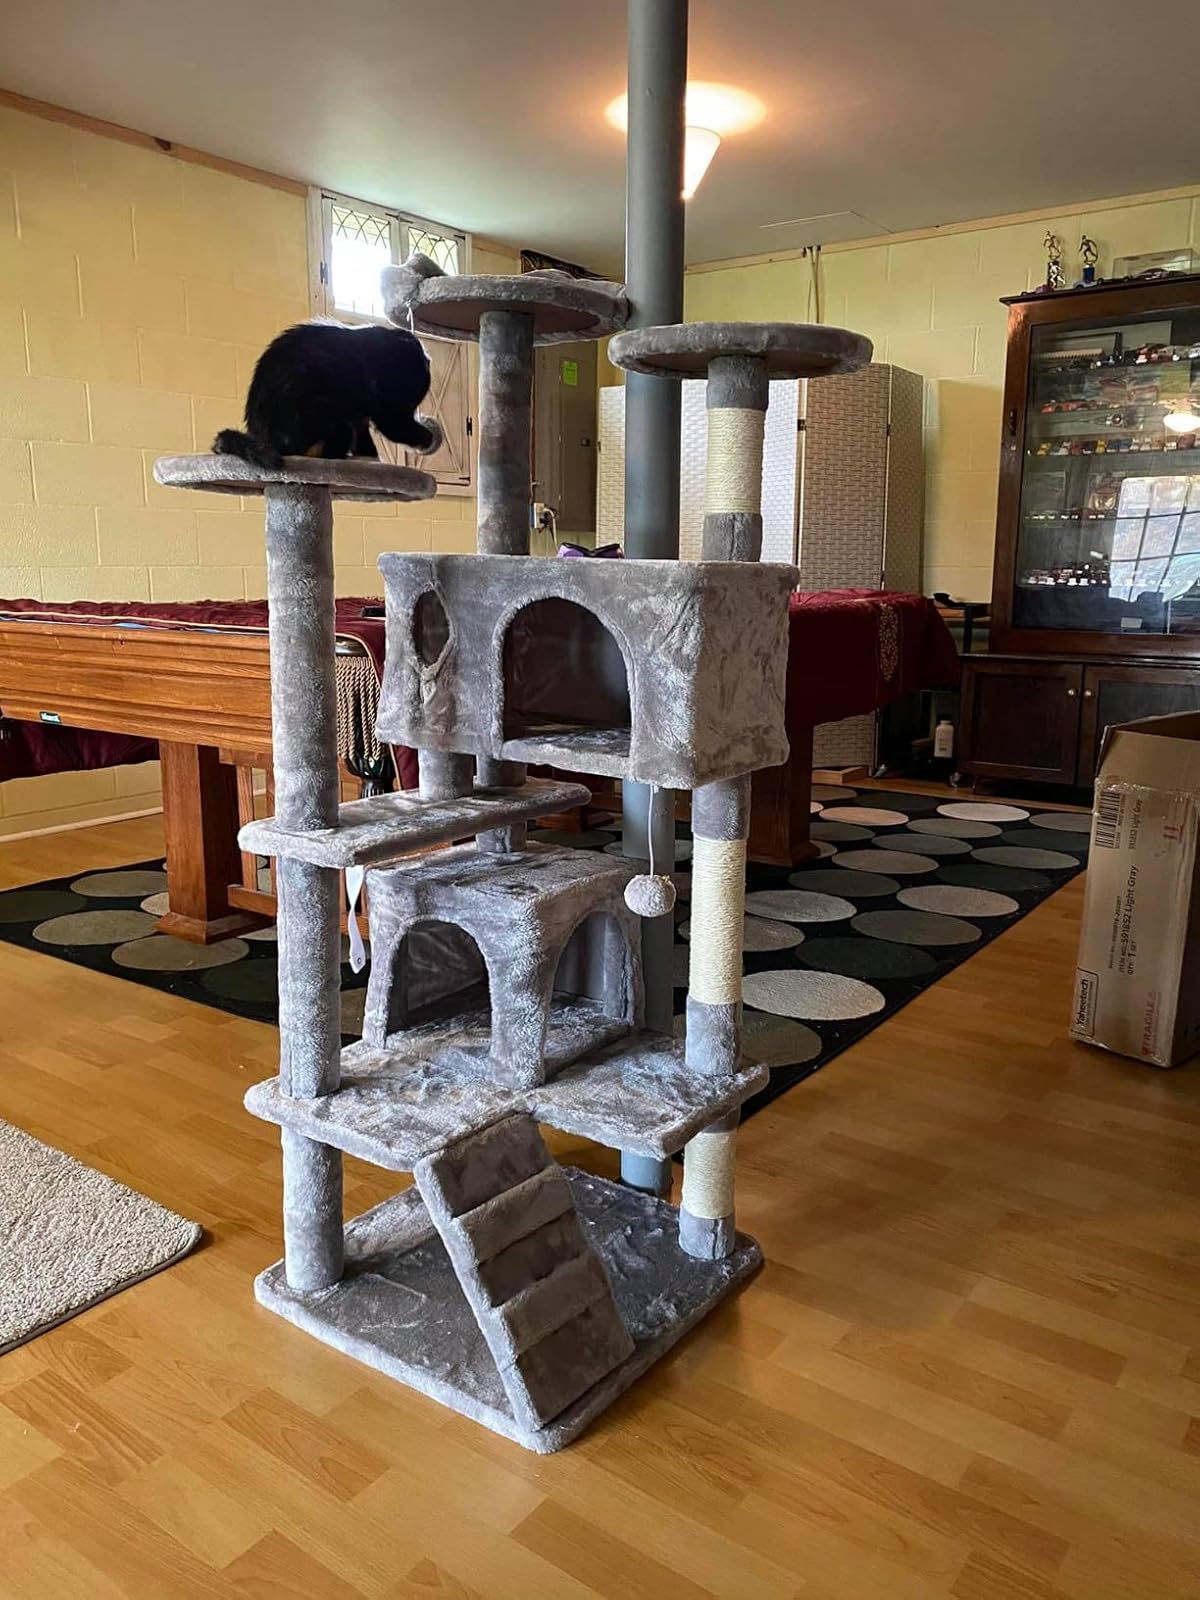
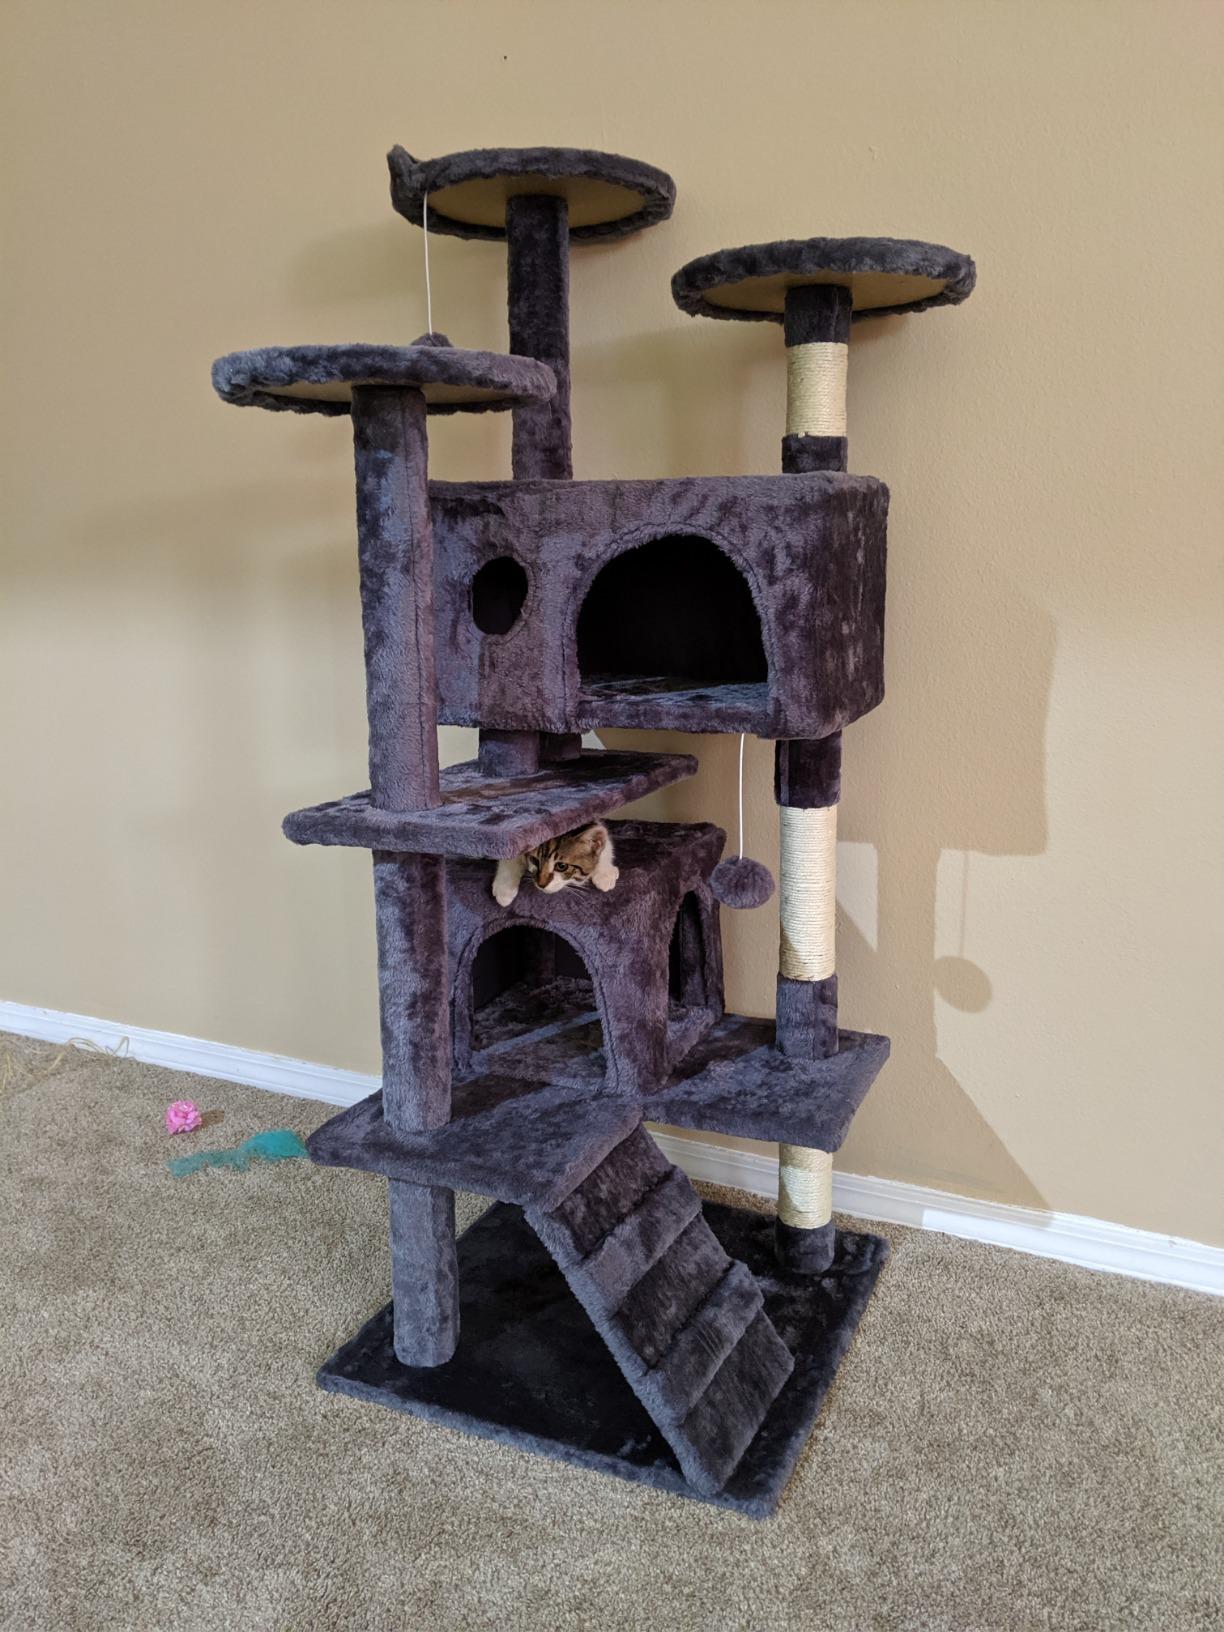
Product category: items_cat tree
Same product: yes